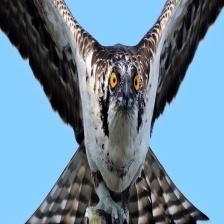
Species: OSPREY
Scientific name: PANDION HALIAETUS